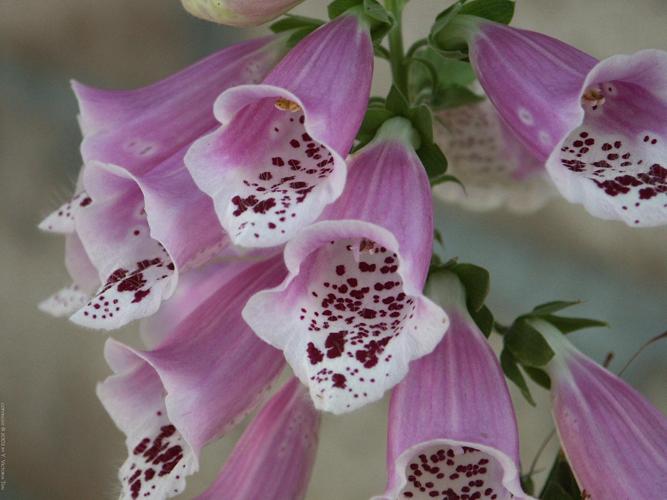
Label: foxglove